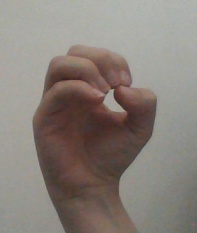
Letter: ha